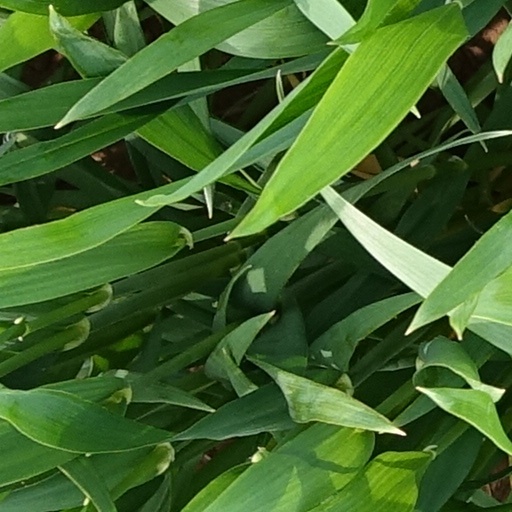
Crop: wheat